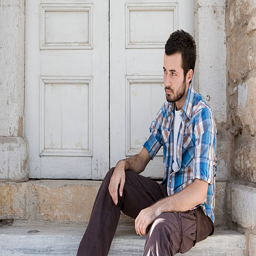
young man at the door